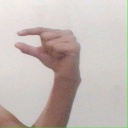
अक्षर: ग